Can Batlló (La Bordeta)

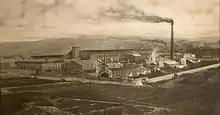
A view of the factory in Sants in the late 19th century

Sants was one of the main working-class neighbourhoods regarding textile industry. In this field, Can Batlló joined other textile businesses like Vapor Vell, Vapor Nou and Serra i Balet factories. A new sense of identity emerged in the La Bordeta neighbourhood.